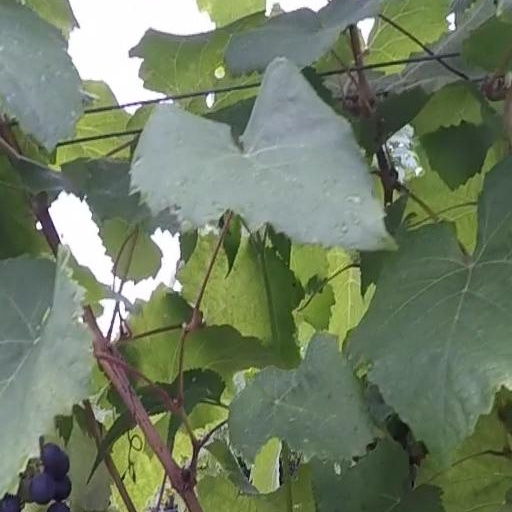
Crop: grape